2014 pro-Russian unrest in Ukraine

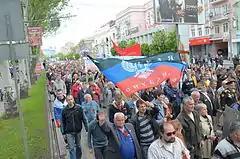
Rally of supporters of the Donetsk People's Republic on occasion of Victory Day held in Donetsk, 9 May 2014

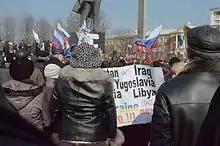
Against NATO involvement in Ukraine. Donetsk, 9 March 2014

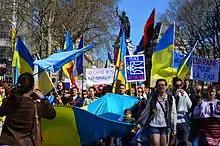
Demonstrators for peace in Ukraine, in Paris.

During the course of the unrest, the United States, followed by the European Union, Canada, Norway, Switzerland, and Japan, began to sanction Russian individuals and companies that they said were related to the crisis. Announcing the first sanctions, the United States described some individuals targeted by sanctions, among them former Ukrainian president Yanukovych, as "threatening the peace, security, stability, sovereignty, or territorial integrity of Ukraine, and for undermining Ukraine's democratic institutions and processes". The Russian government responded in kind with sanctions against some American and Canadian individuals. With the unrest continuing to escalate, the European Union and Canada imposed further sanctions in mid-May.